Tsushimanada Yakichi

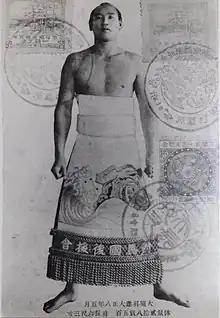
Tsushimanada in a 1919 postcard commemorating his promotion to Ōzeki

was a Japanese professional sumo wrestler from Tsushima in the Nagasaki Prefecture. As of May 1962, he is one of six wrestlers in that prefecture to have reached or surpassed the rank of "ōzeki", and the first to have achieved this feat since the fourth Tamagaki Gakunosuke, 107 years earlier.